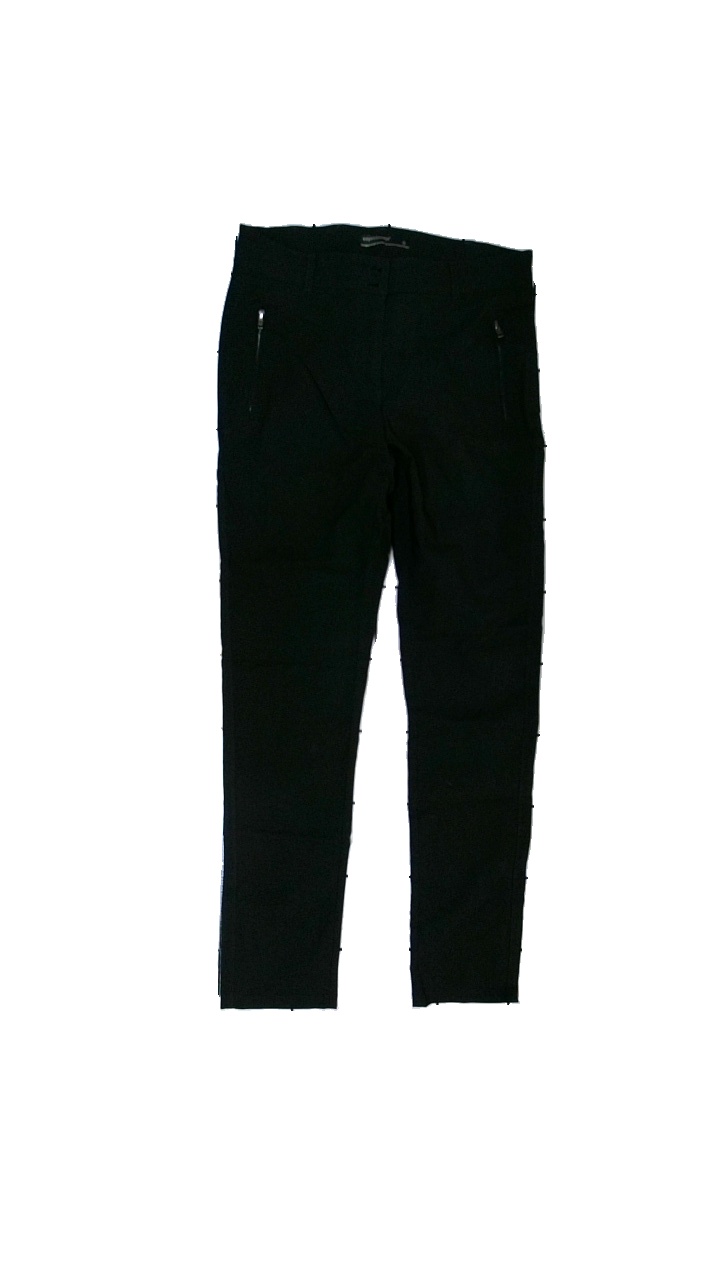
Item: Trousers (Ladies)
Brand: Soya/soyaconcept
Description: Black trousers
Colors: Black
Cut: Tight
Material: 87% cotton, 13% ?
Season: All
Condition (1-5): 4
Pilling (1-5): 5
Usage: Reuse
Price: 50-100